Oregon Medicaid health experiment

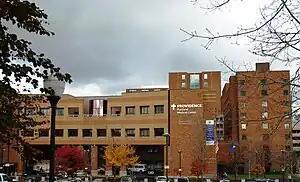
A major part of the study took place at the Providence Portland Medical Center.

The Oregon health insurance experiment (sometimes abbreviated OHIE) was a research study looking at the effects of the 2008 Medicaid expansion in the U.S. state of Oregon, which occurred based on lottery drawings from a waiting list and thus offered an opportunity to conduct a randomized experiment by comparing a control group of lottery losers to a treatment group of winners, who were eligible to apply for enrollment in the Medicaid expansion program after previously being uninsured.